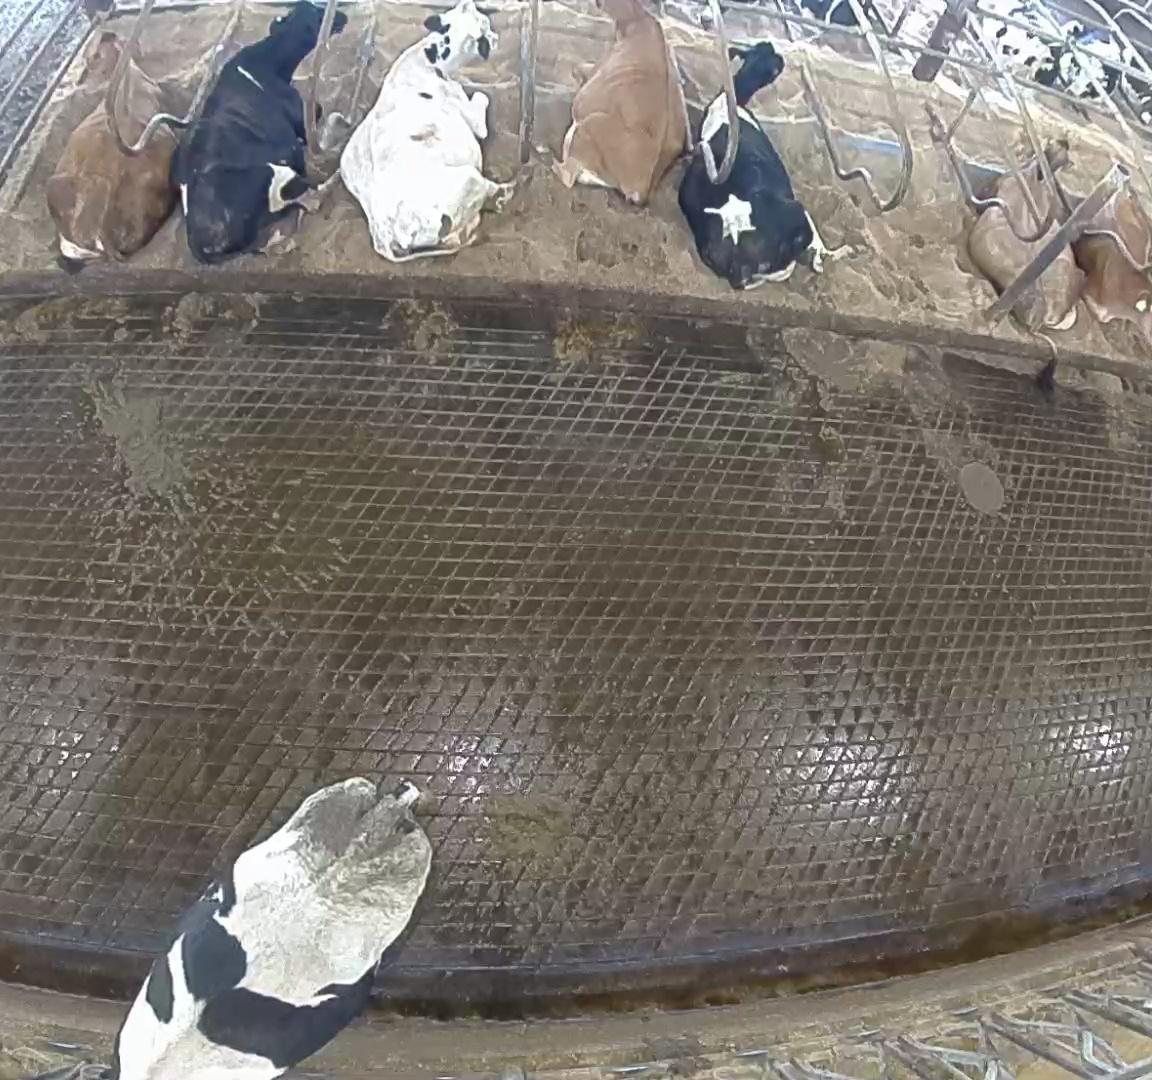
Number of cows: 8